Partagás (cigar brand)

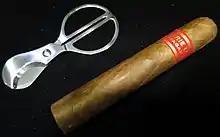
Partagás Serie D No.4

The Catalan Don Jaime Partagás y Ravell (Arenys de Mar, 1816 - Vuelta abajo, Cuba, 1868) was the son of Jaume Partagás (tailor) and Teresa Ravell. He migrated to Cuba in 1831 and worked for Lloret de Mar businessman, Joan Conill in Havana. Establishing his own factory, La Flor de Tabacas de Partagás in 1845, at 1 Cristina St. in Havana (later relocated to Calle Industria), Don Jaime owned many plantations in the Vuelta Abajo tobacco-growing region of Cuba. Don Jaime's ability to choose from among the finest tobaccos on the island, and an instinct for blending and fermenting tobaccos made the brand incredibly successful. Don Jaime is also legendarily credited with hiring one of the first "lectors" to entertain the cigar rollers as they worked.